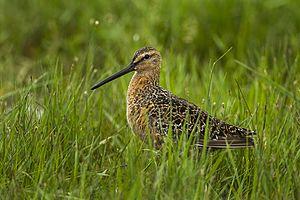
Le Bécassin à long bec, également appelé limnodrome à long bec, est une espèce d'oiseau appartenant à la famille des Scolopacidae.
Cette liste des espèces d'oiseaux au Québec recense les taxons de ce groupe observés dans cette province du Canada. Elle provient de l'American Ornithologist Union en date du mois de janvier 2019. Elle comprend 470 espèces dont :
Cette liste des oiseaux au Canada provient de Bird Checklists of the World en date du mois de juillet 2018.